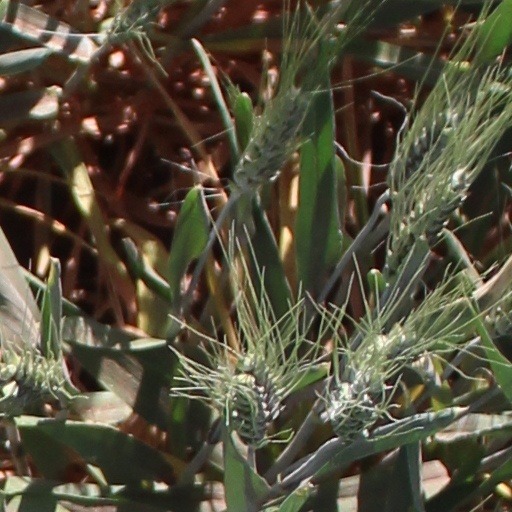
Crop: wheat